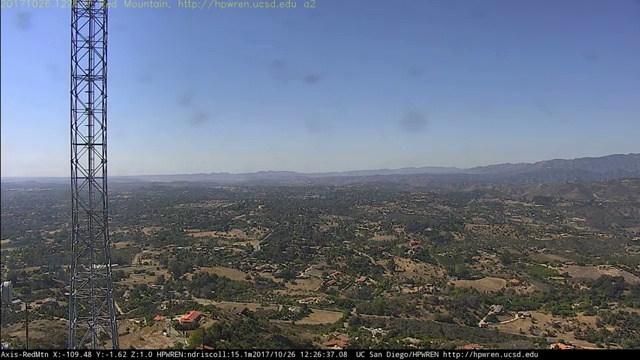
Fire: no
Smoke: no